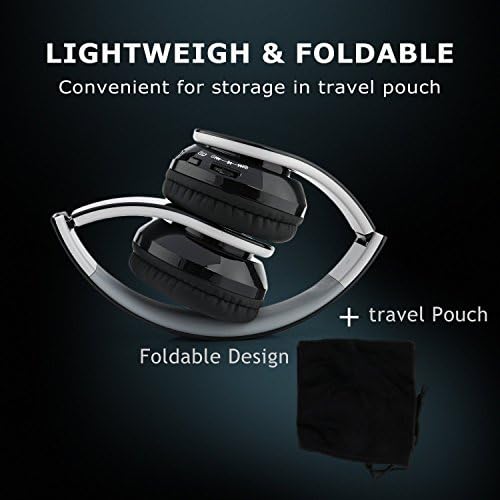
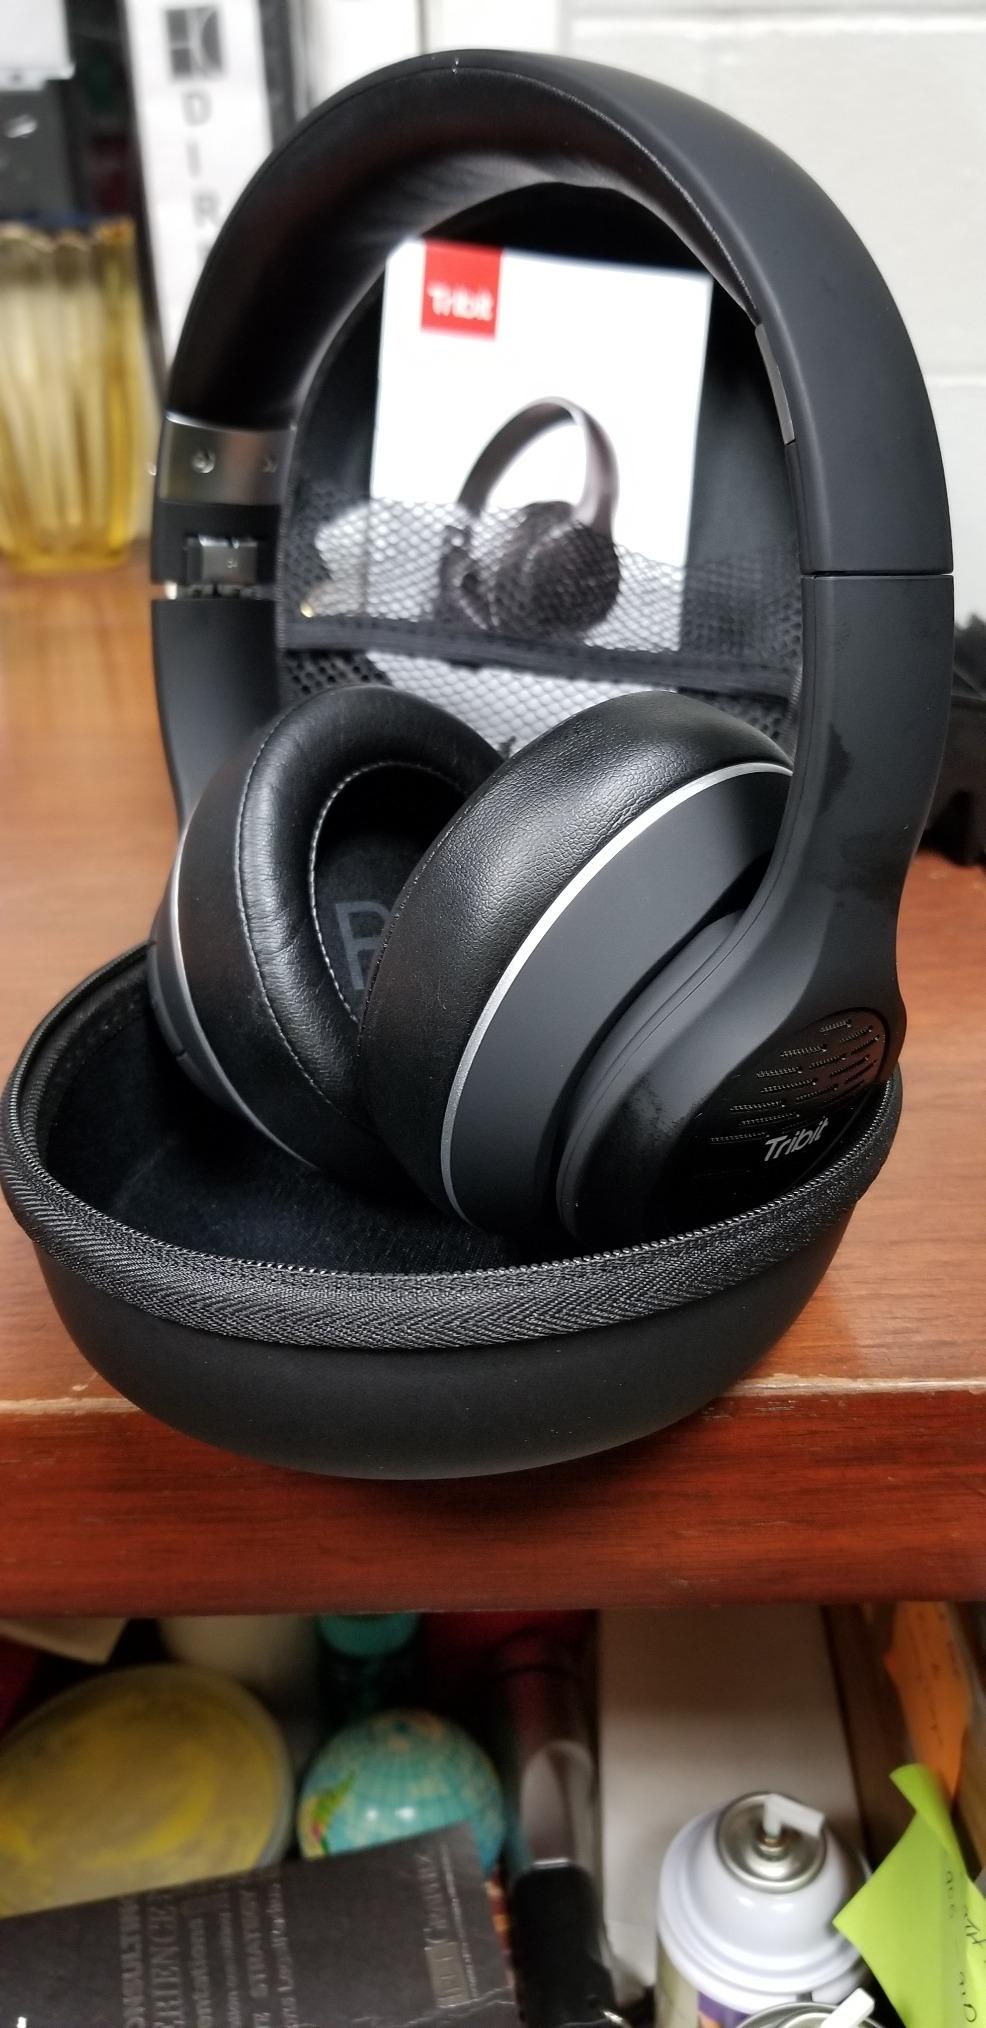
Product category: headphones
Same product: no